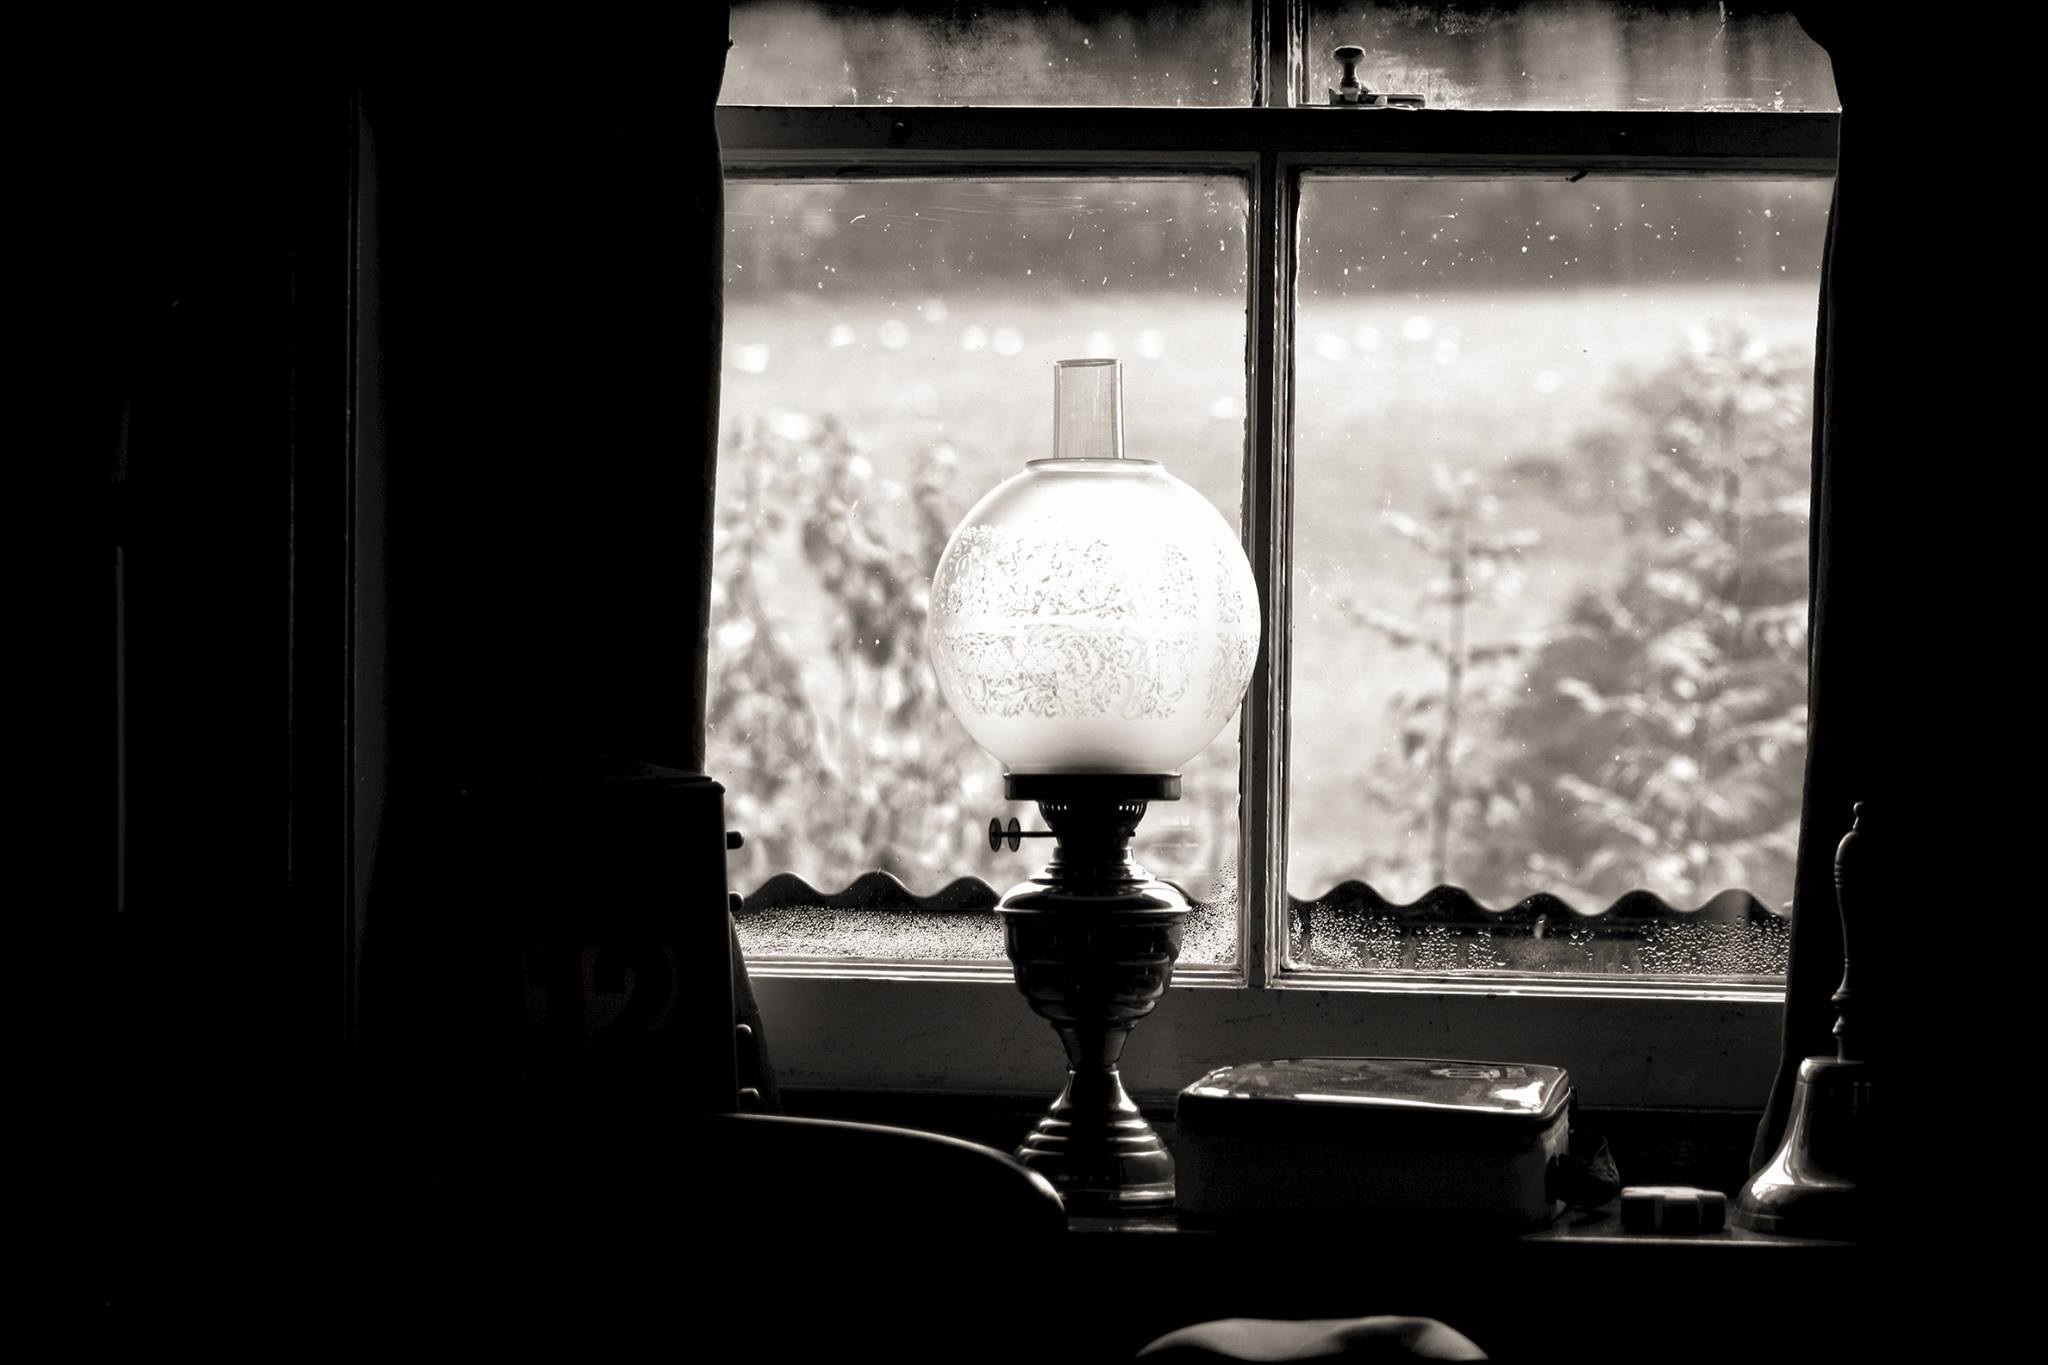
light, black and white, white, photography, window, color, shadow, darkness, lamp, black, monochrome, lighting, photograph, image, shape, oil lamp, monochrome photography, film noir